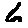
Label: 6